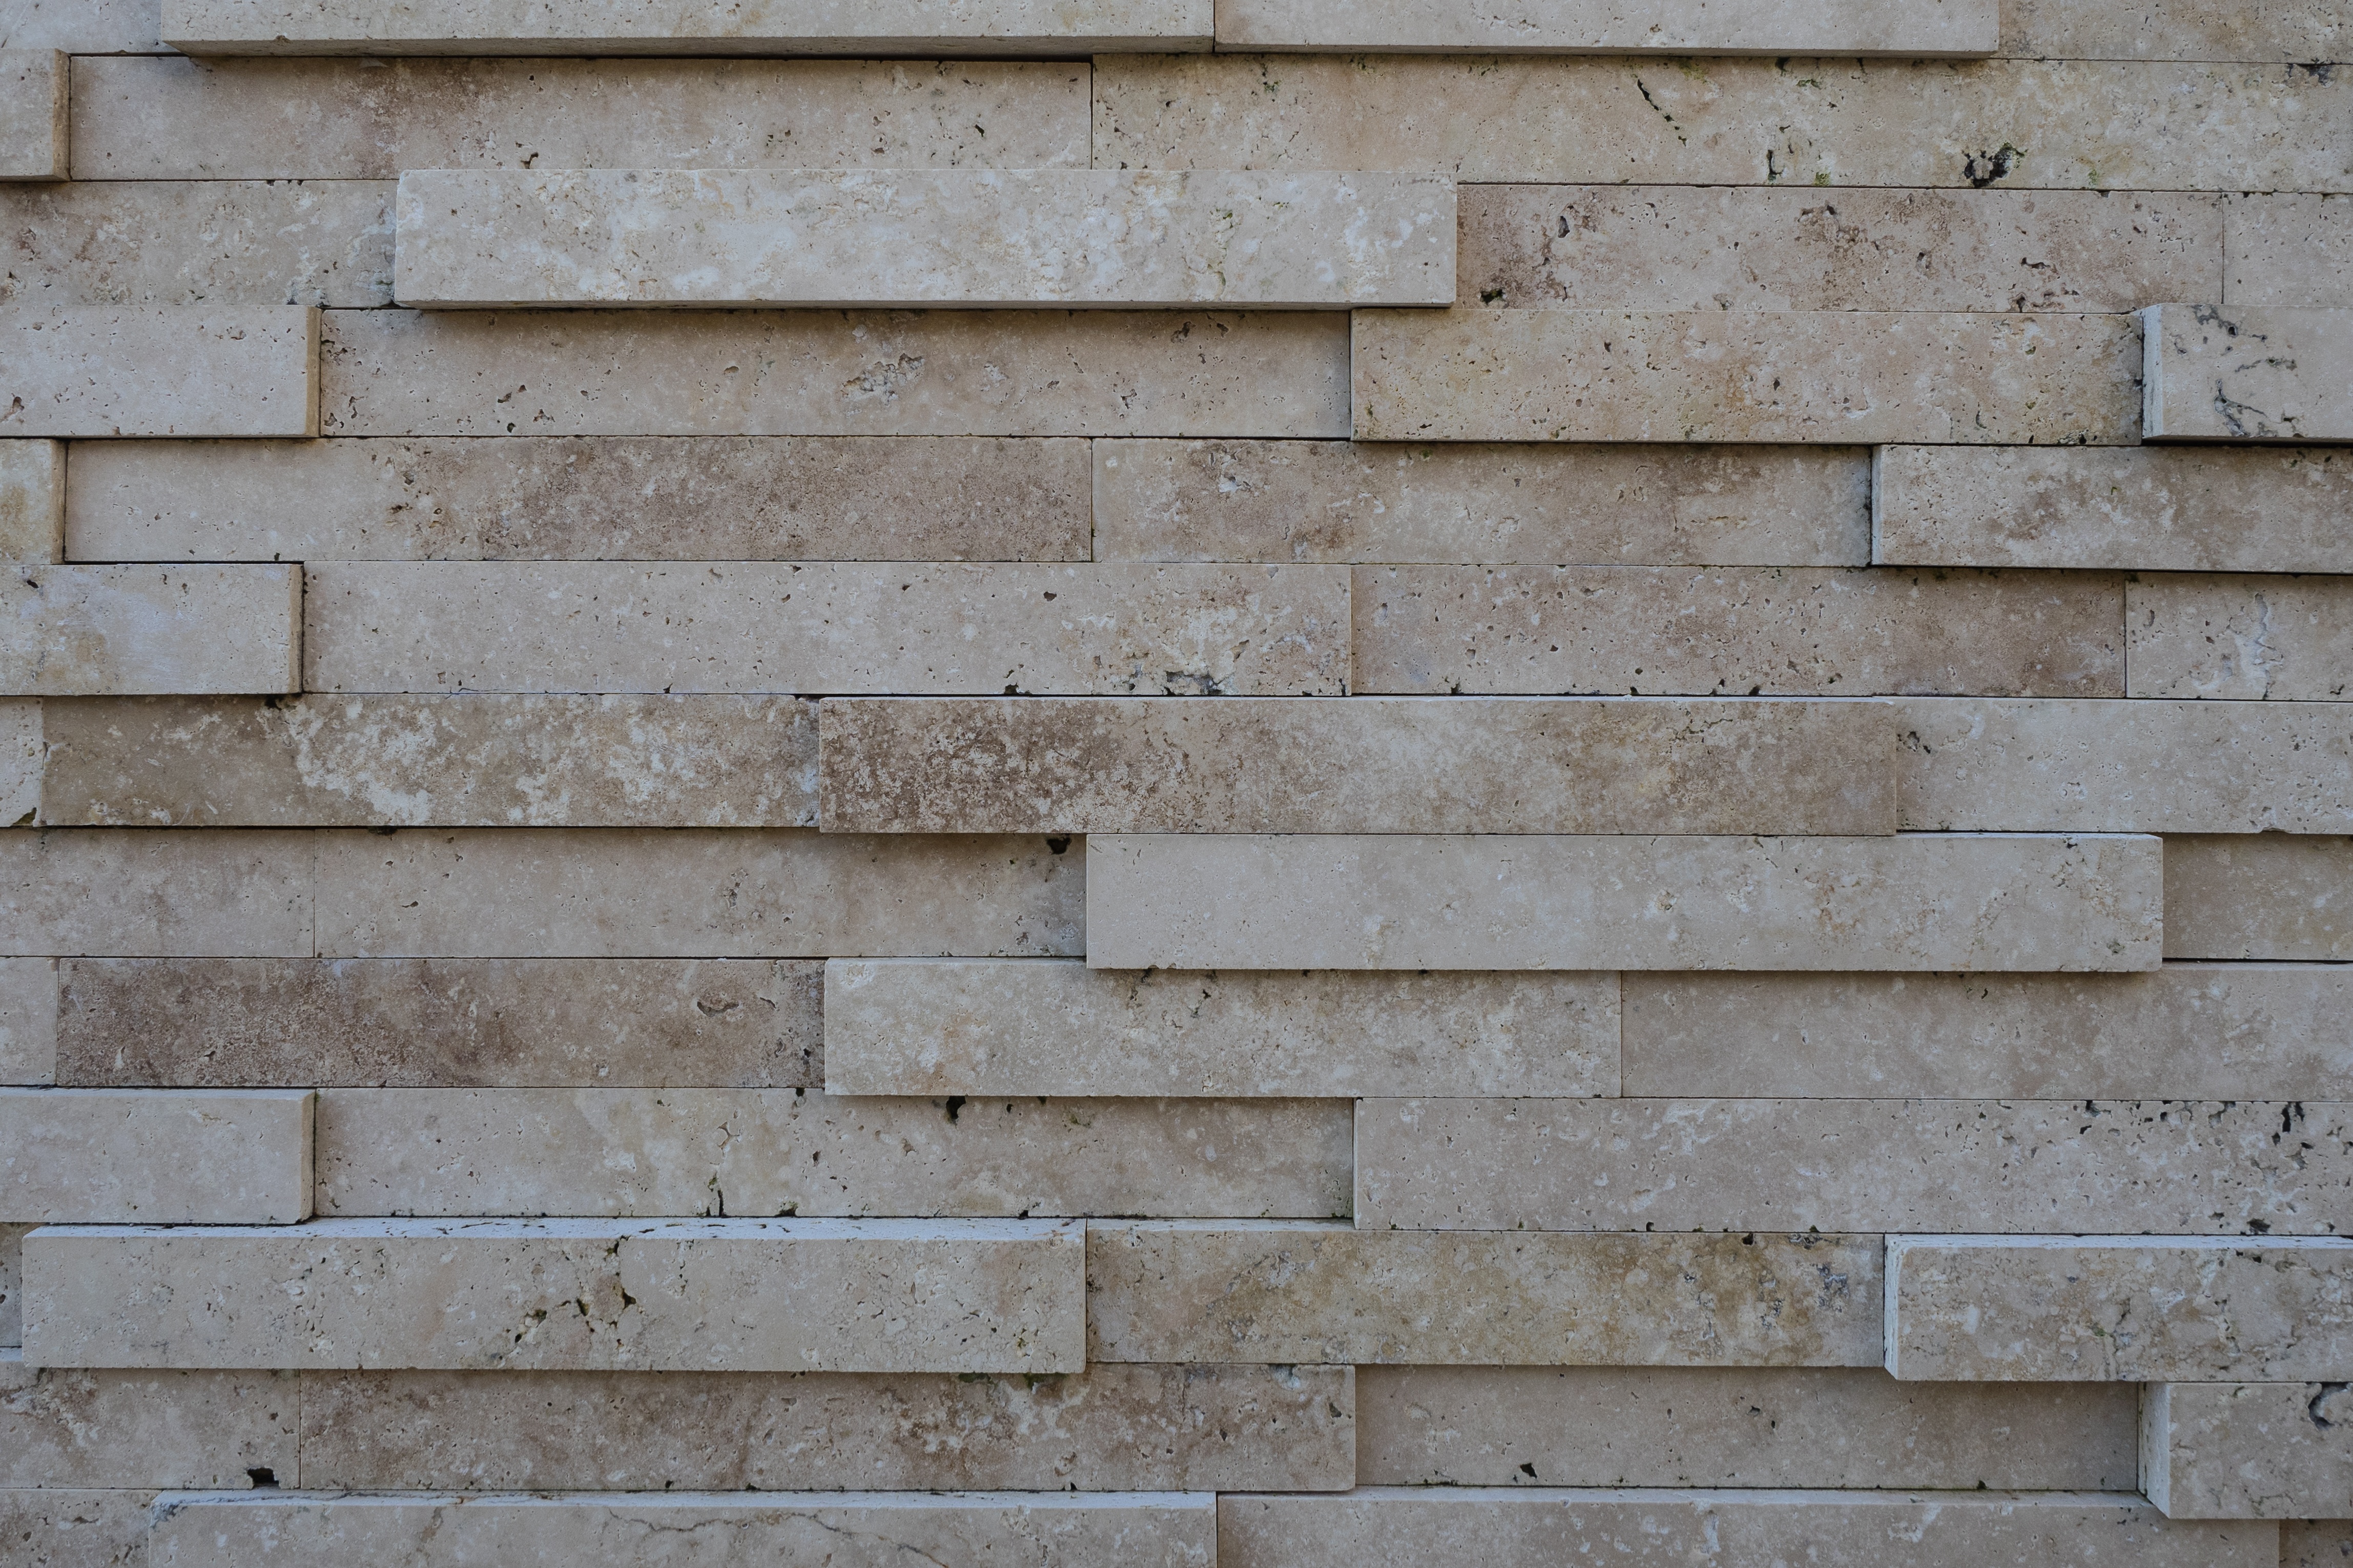
abstract, structure, wood, texture, floor, wall, facade, stone wall, brick, material, surface, stones, background, marble, brickwork, masonry, bricked, hauswand, flooring, regulation